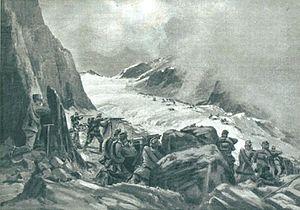
La 3ᵉ armée austro-hongroise est une grande unité de l'armée austro-hongroise pendant la Première Guerre mondiale. Déployée sur le front de l'Est en Galicie, elle est ensuite envoyée sur le front serbe puis le front italien avant de retourner sur le front de l'Est.